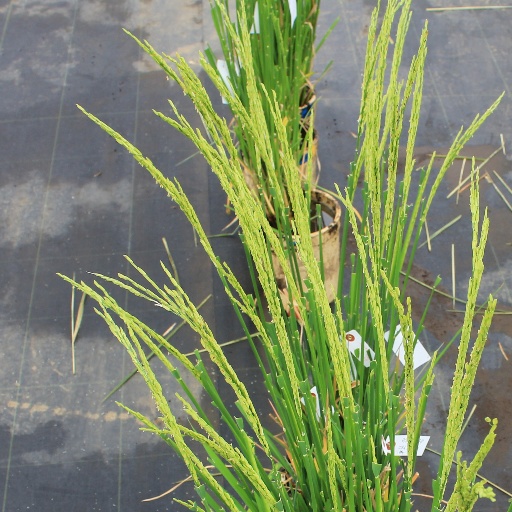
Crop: rice